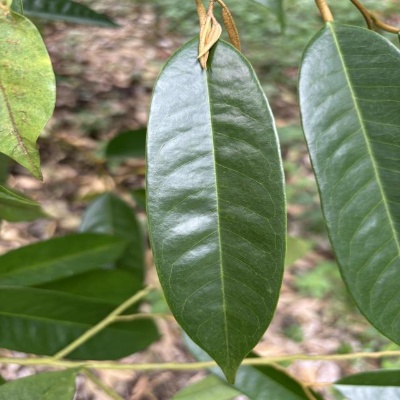
Label: Leaf_Healthy